Latakia Governorate

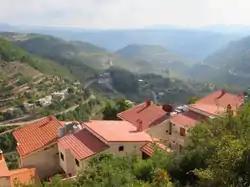
Slinfah, one of Syria's most famed resorts in the Syrian Coastal Mountains

The governorate was historically part of the Alawite State, which existed from 1920 to 1936.